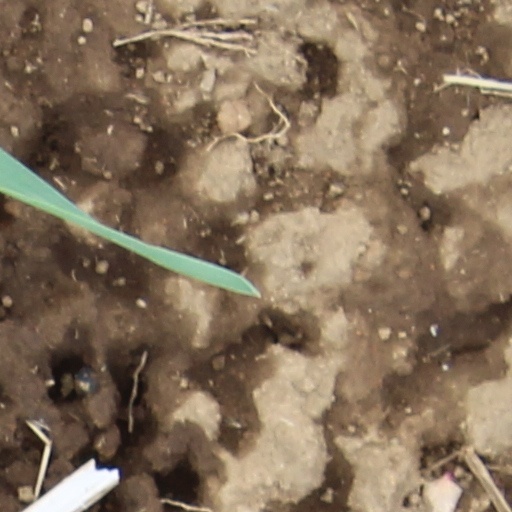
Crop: wheat